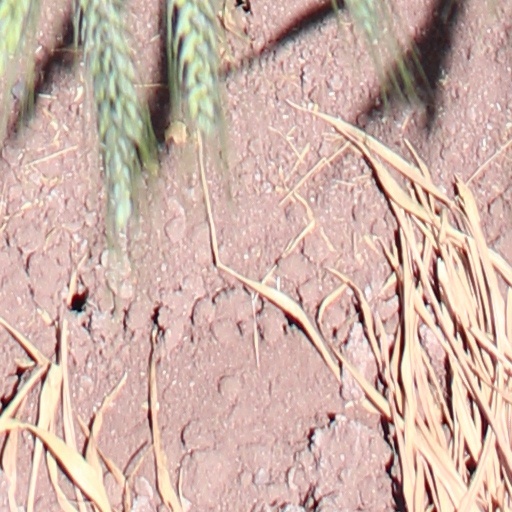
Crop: wheat